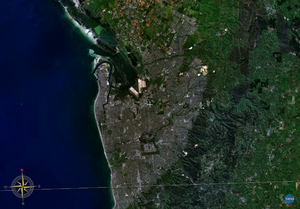
Adelaide / Geografi
Satellitfoto af Adelaides metropolområde
Adelaide er hovedstad og største by i den australske delstat South Australia. Det er den femtestørste by i Australien med omkring 1,30 millioner indbyggere. Byens indbyggere kaldes adelaideans. Adelaide ligger nord for Fleurieu-halvøen på sletten Adelaide Plains mellem bugten Gulf St Vincent og den lave bjergkæde Mount Lofty Ranges, der omgiver byen. Adelaide strækker sig 20 km fra kysten til foden af bjergen og 90 km fra Gawler i nord til Sellicks Beach i syd.